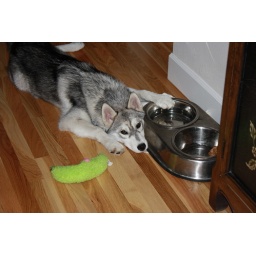
Baby puppy rests by water bowl